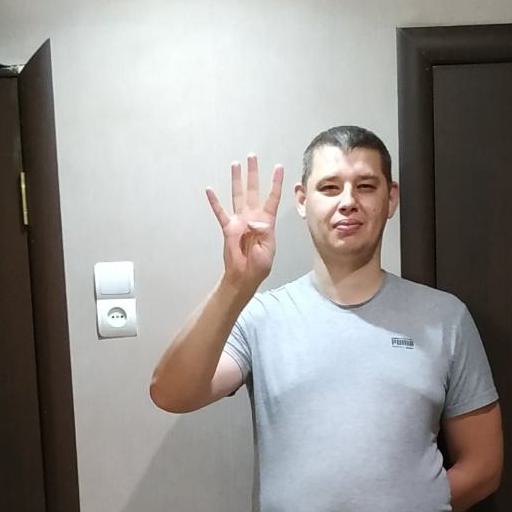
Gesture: four